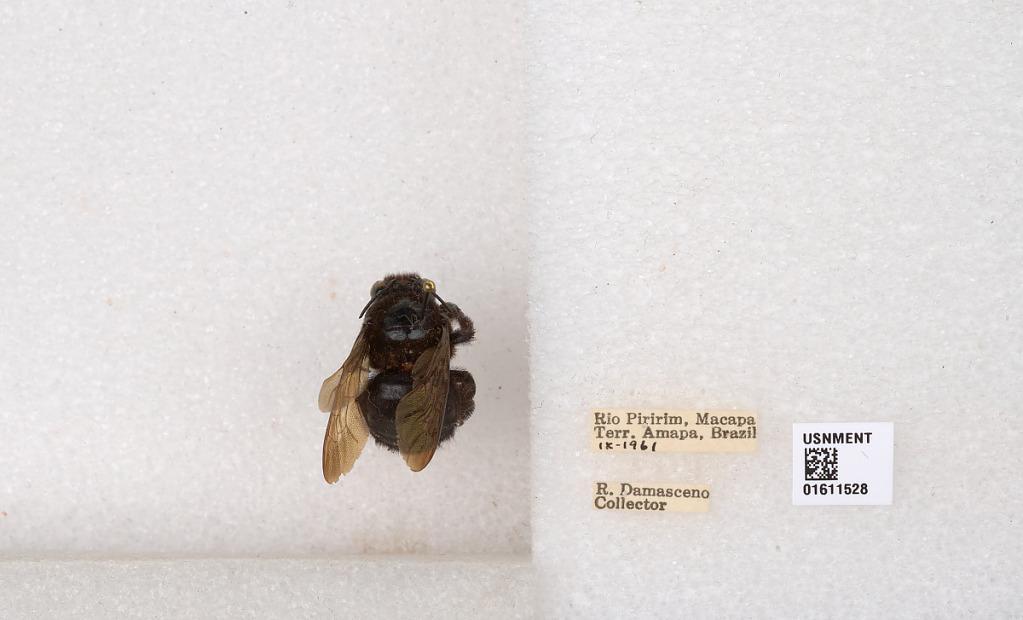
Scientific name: Xylocopa
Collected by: R. Damasceno
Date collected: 1961-9-1
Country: Brazil
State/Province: Amapa
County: Macapa
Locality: Rio Piririm